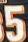
Number: 5